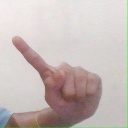
अक्षर: ए